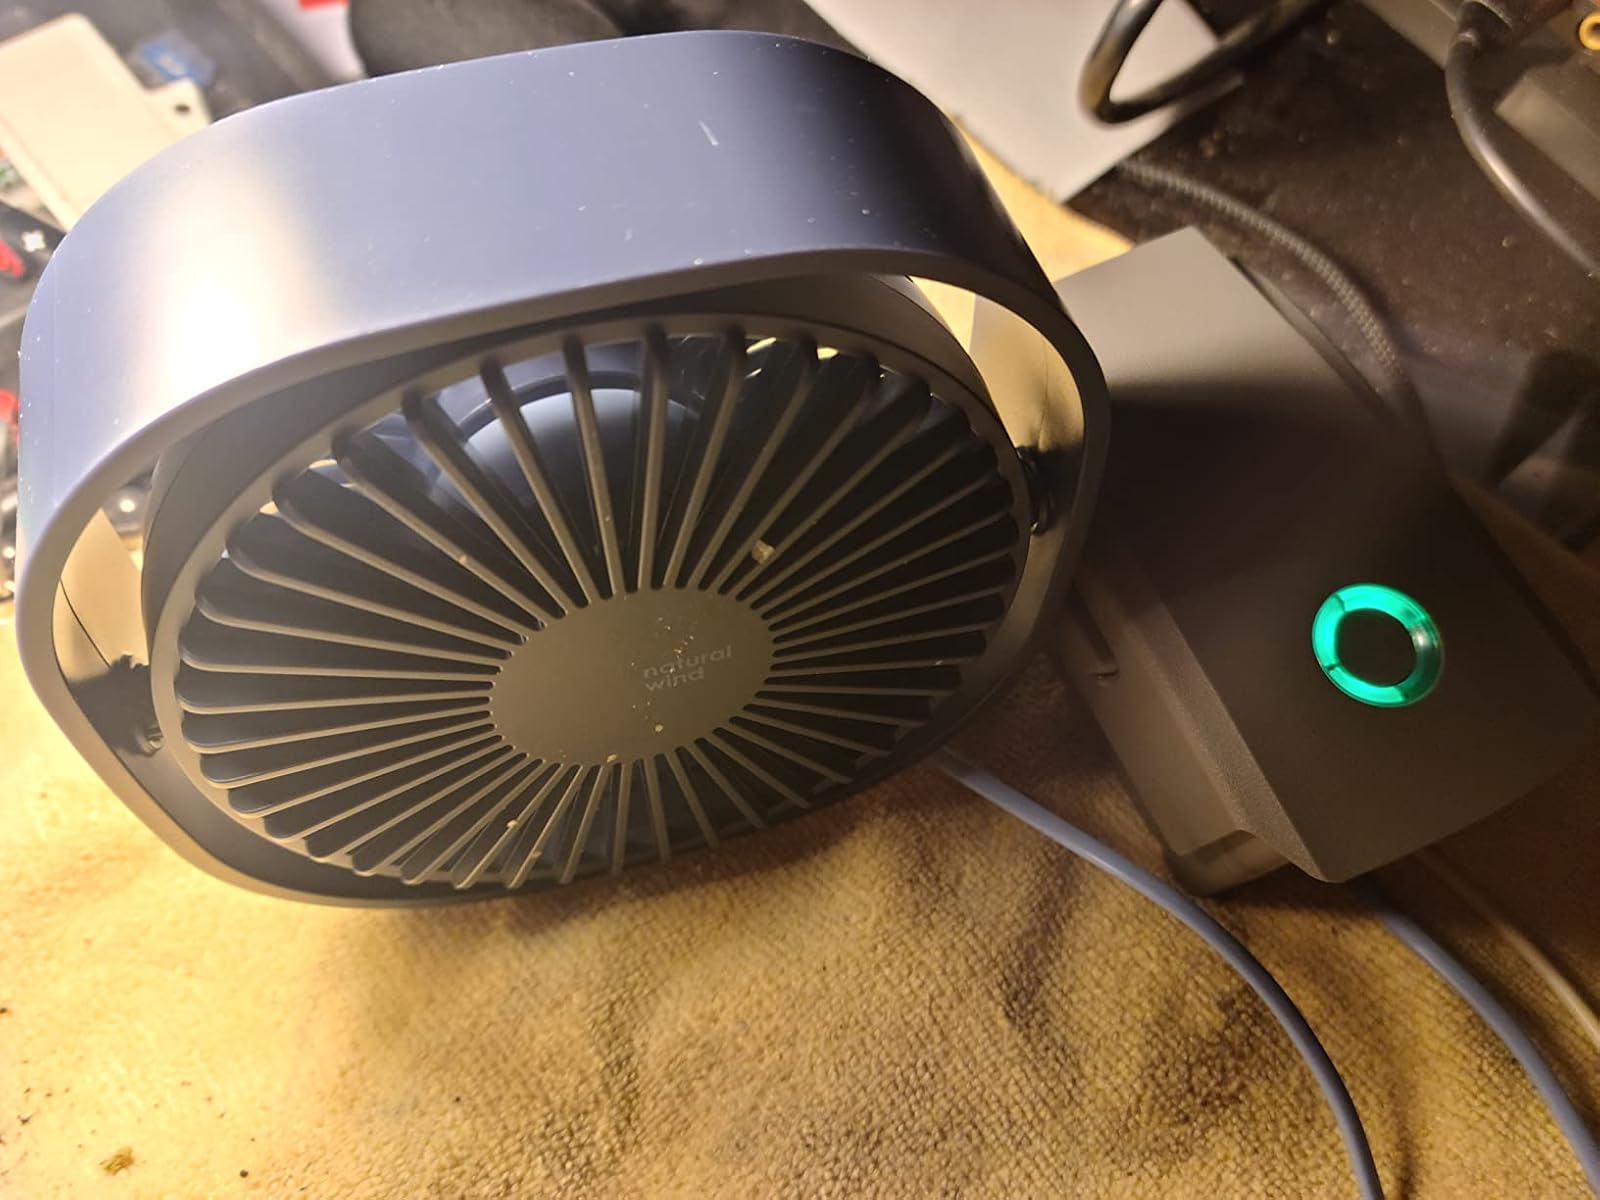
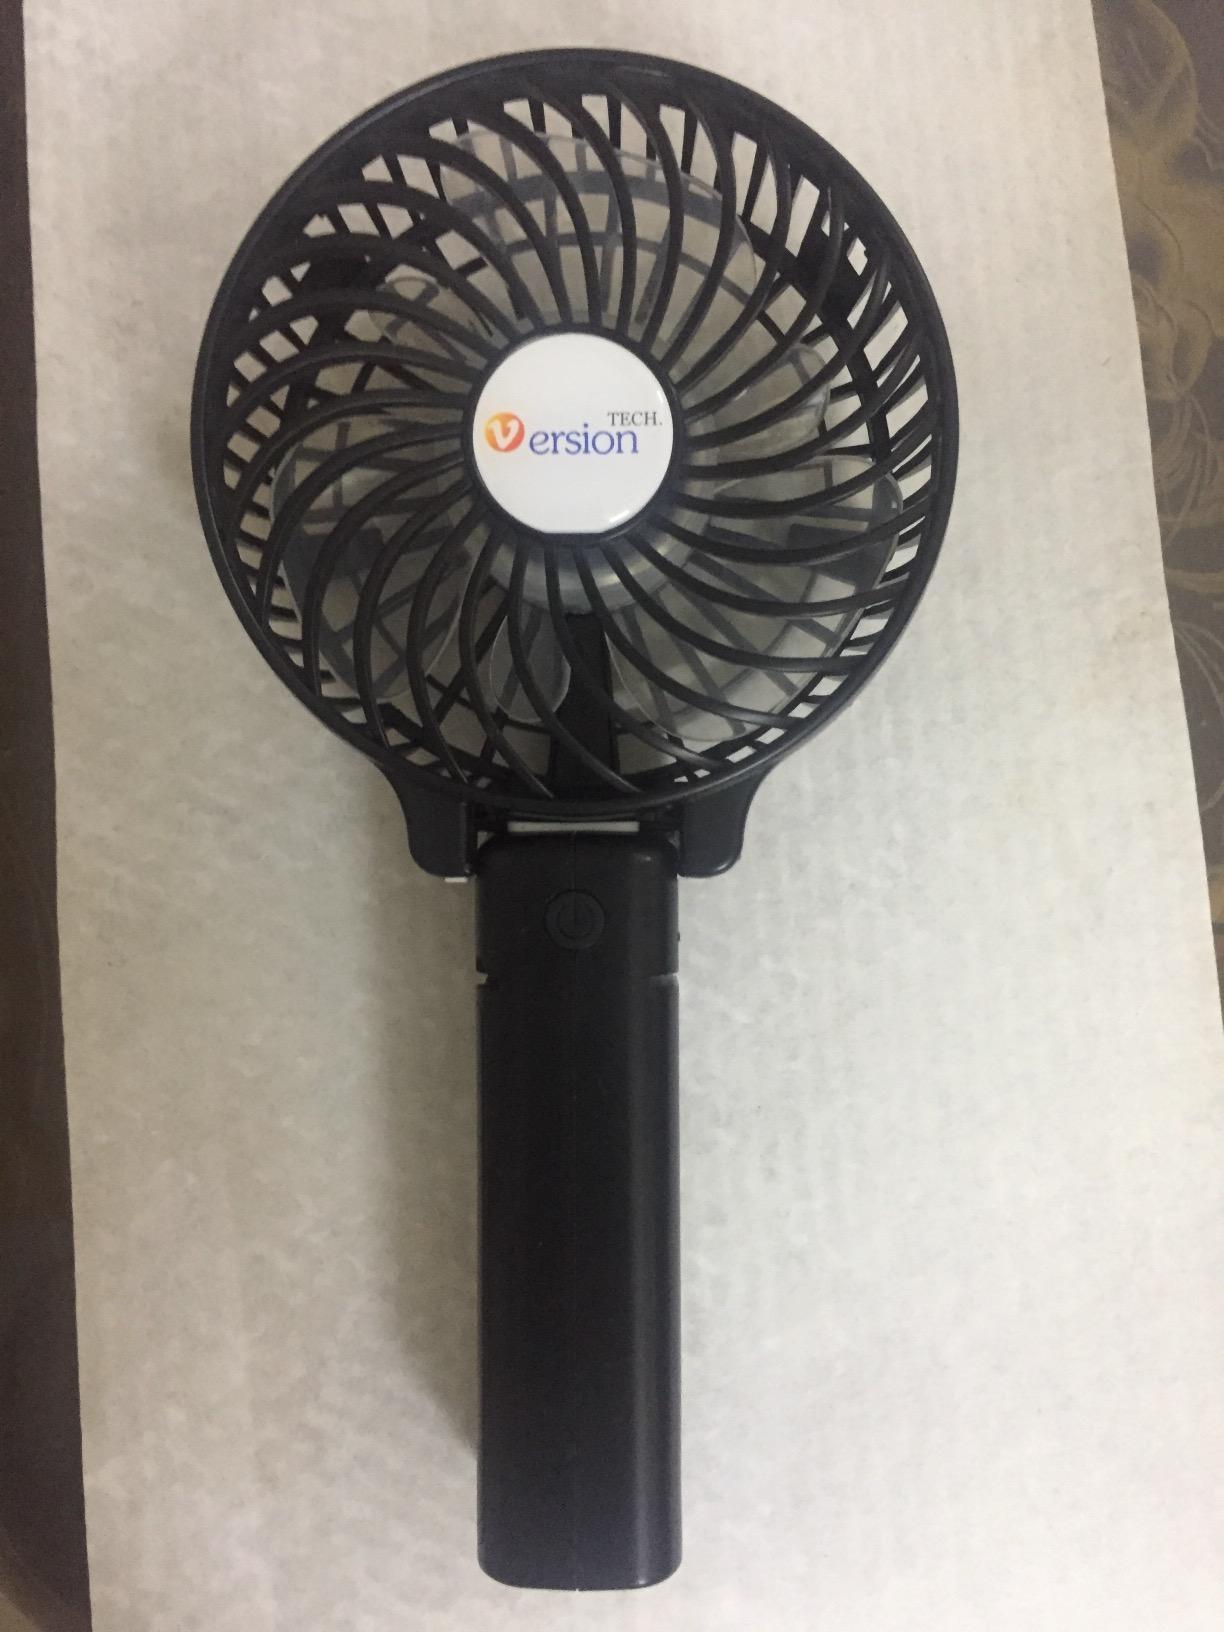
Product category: fan
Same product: no